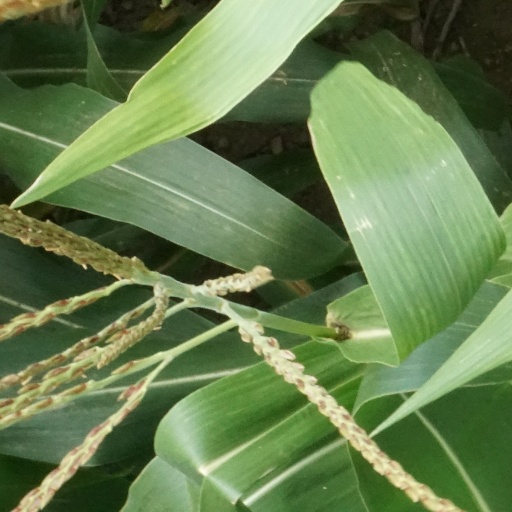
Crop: maize; corn